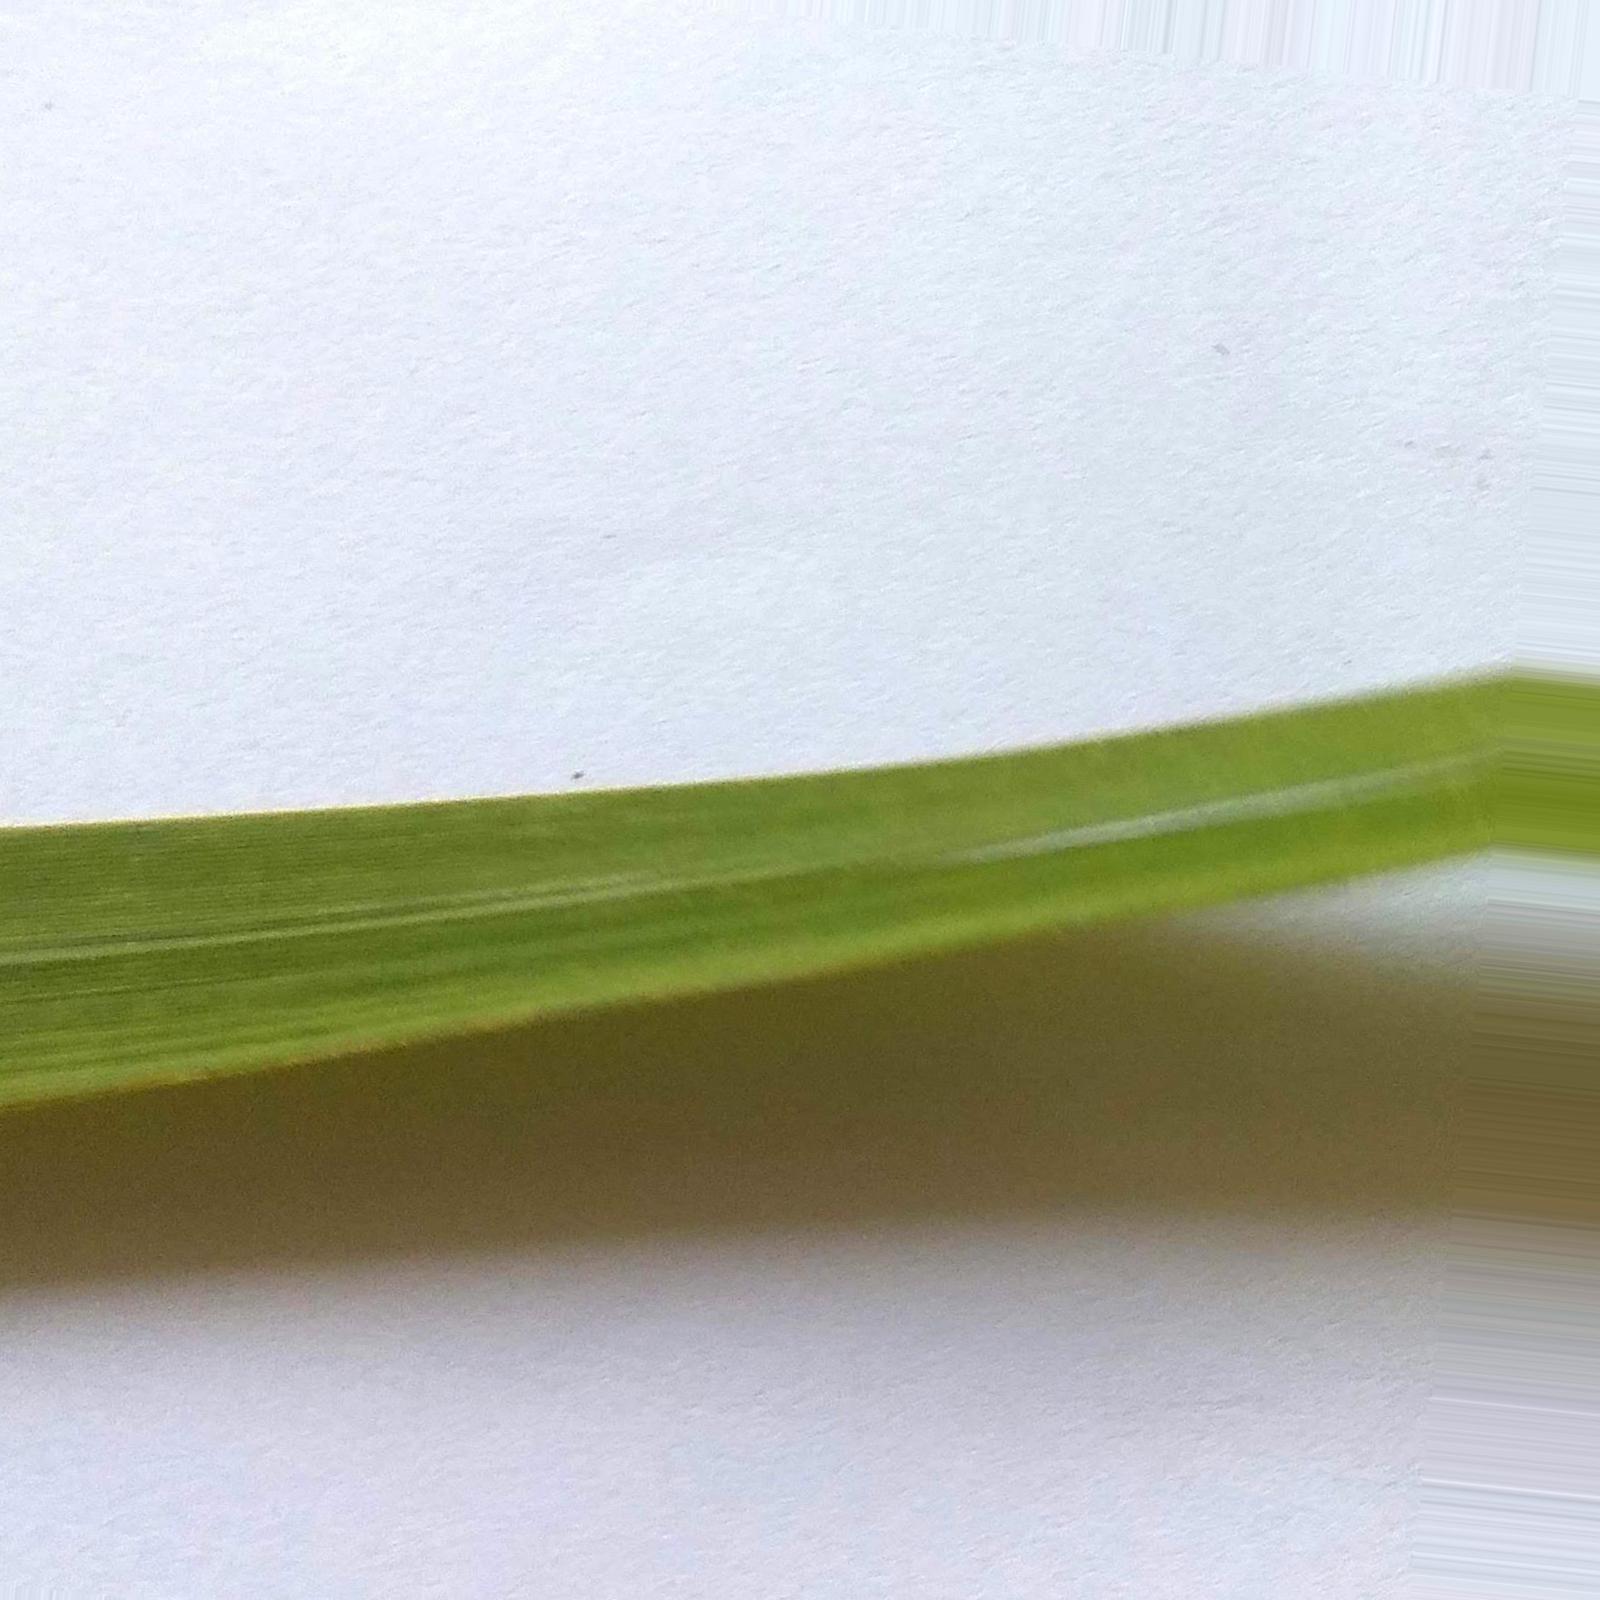
Nhãn: Healthy